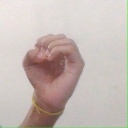
अक्षर: ऊ